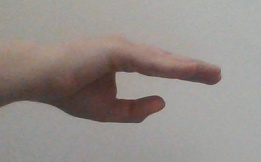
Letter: jeem